Harmeet Dhillon

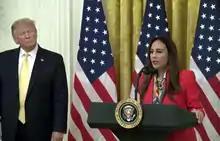
Dhillon with President Donald Trump in 2019

Dhillon was chosen to be a member of the California Republican Party's Board in 2013; she became a national committeewoman for the Republican National Committee in 2016. She also gave the opening prayer at the 2016 Republican National Convention.